Kalamata olive

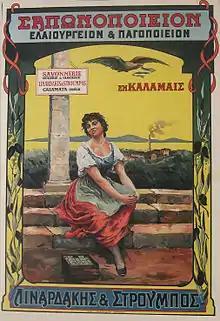
Old advertisement for soap-making from Kalamata olives

Kalamata olives are so-named because they were originally grown in the region around Kalamata, which includes Messenia and nearby Laconia, both located on the Peloponnese peninsula. They are now grown in many places around the world, including in the United States and Australia. They are almond-shaped, plump, dark purple olives from a tree distinguished from the common olive by the size of its leaves, which grow to twice the size of other olive varieties. The trees are intolerant of cold and are susceptible to "Verticillium" wilt but are resistant to olive knot and to the olive fruit fly.